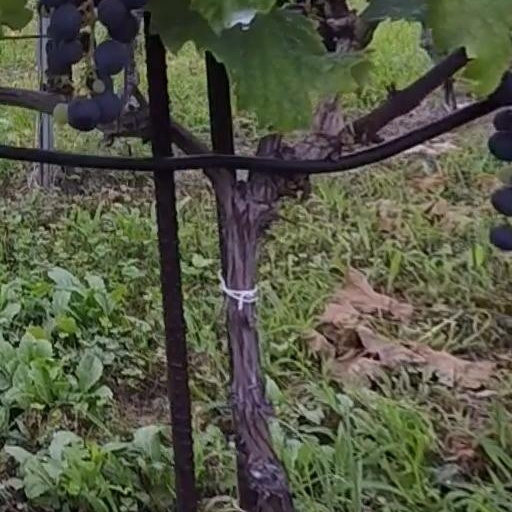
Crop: grape